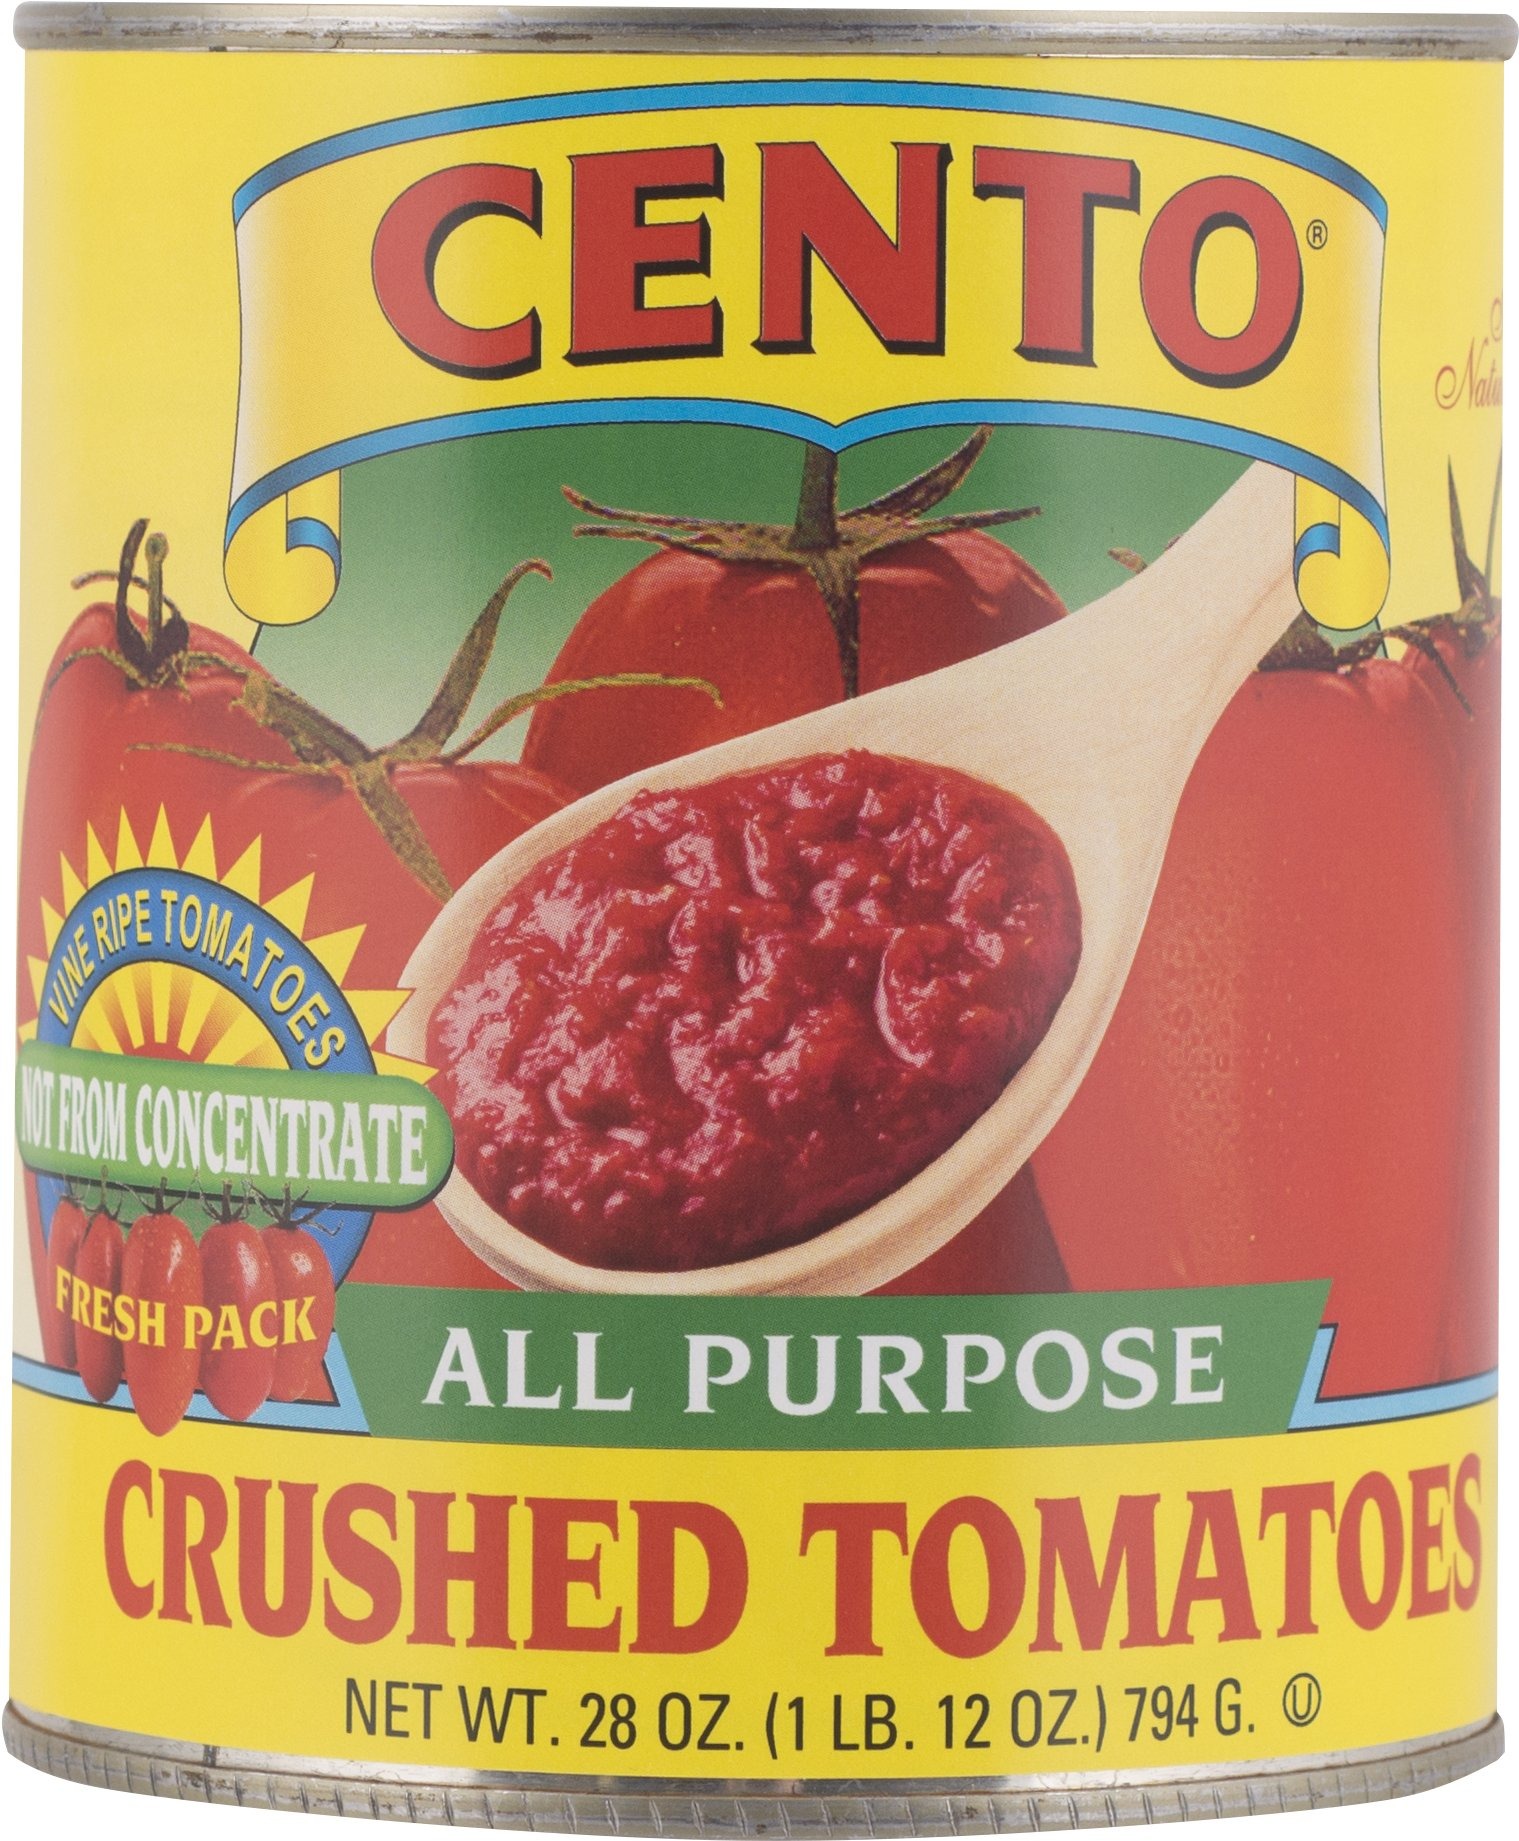
Item Name: Cento All in One Chunky Crushed Tomatoes in Puree, 28-Ounce Cans (Pack of 12)
Bullet Point 1: Chunky Crushed
Bullet Point 2: In Puree
Bullet Point 3: Fresh Pack
Bullet Point 4: Not from Concentrate
Bullet Point 5: GMO Free
Product Description: The official seal of the Suolo e Salute s.r.l. on each can, guarantees Cento Organic Tomaotes are grown naturally and chemical free. Freshly packed
Value: 336.0
Unit: Fl Oz

Price: 2.99